Marzio Scholten

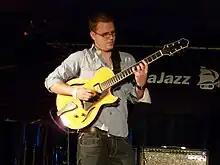
Marzio Scholten, North Sea Jazz Festival, 2009

Marzio Scholten (born in Granollers, Spain, 17 June 1982) is a Dutch jazz guitarist and composer.